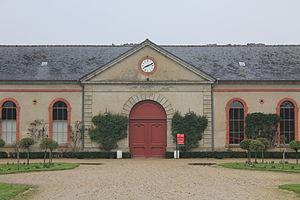
Entrée du Hars national d'Hennebont
Le cheval en Bretagne a une nette importance historique, économique et culturelle, depuis son introduction attribuée sans certitude aux Celtes. En Bretagne, le cheval, généralement un bidet breton, est essentiellement employé comme animal de selle jusqu'au milieu du XIXᵉ siècle. La plupart des éleveurs se spécialisent ensuite dans le cheval de trait et d'attelage avec l'amélioration des routes. Ils s'implantent surtout à l'ouest, en Basse-Bretagne, dans le Trégor et le Léon. Le cheval de trait Breton, animal de travail réputé, s'exporte en très grand nombre au début du XXᵉ siècle, depuis Landivisiau.